Call of Duty: Modern Warfare 3

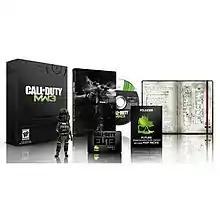
Contents of the "Hardened Edition"

"Modern Warfare 3" was released in two different retail versions across the PlayStation 3 and Xbox 360 platforms: Standard and Hardened. The standard version consists of the game and an instructional manual and is the only version available for the Microsoft Windows platform. Contents within the Hardened Edition include the game disc with "unique art", one-year membership to Call of Duty: Elite, "special founder status" on Call of Duty: Elite which includes an exclusive in-game emblem, player card, weapon camouflage, clan XP boost, and more exclusive benefits, premium collectible Steelbook case, exclusive animated timeline theme for PS3 only, exclusive Spec Ops Juggernaut Xbox Live avatar outfit for Xbox 360 only, and a limited edition, collectible field journal, which chronicles "the entire saga with 100+ pages of authentic military sketches, diagrams, and written entries."